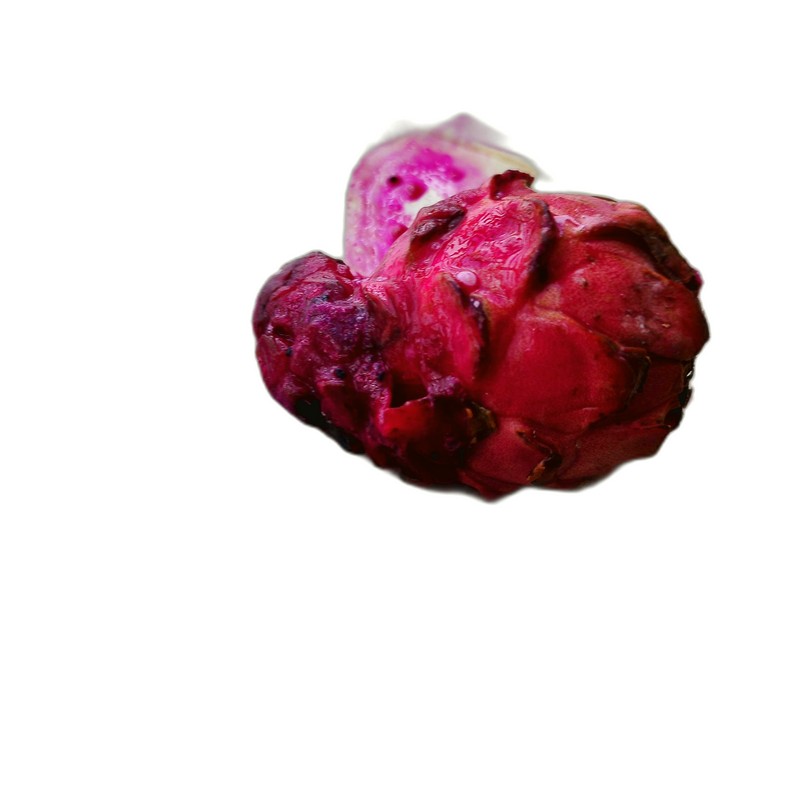
Label: Defect Dragon Fruit